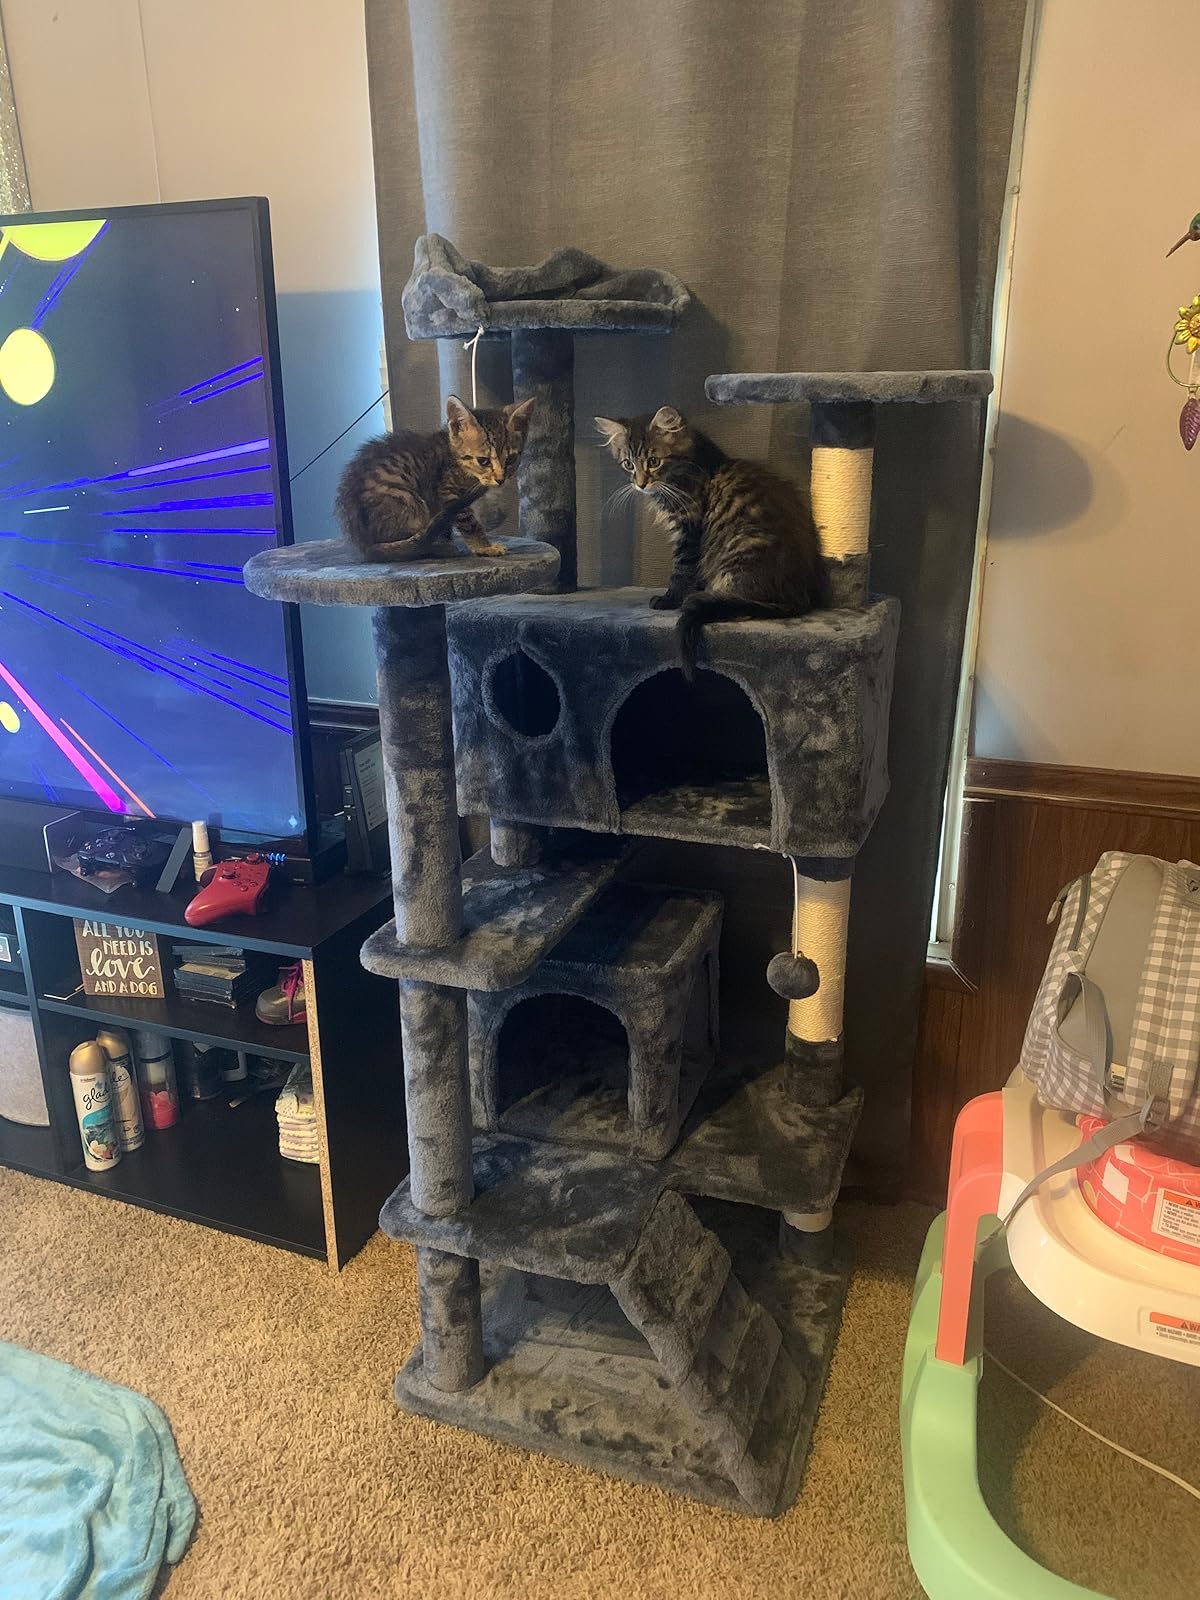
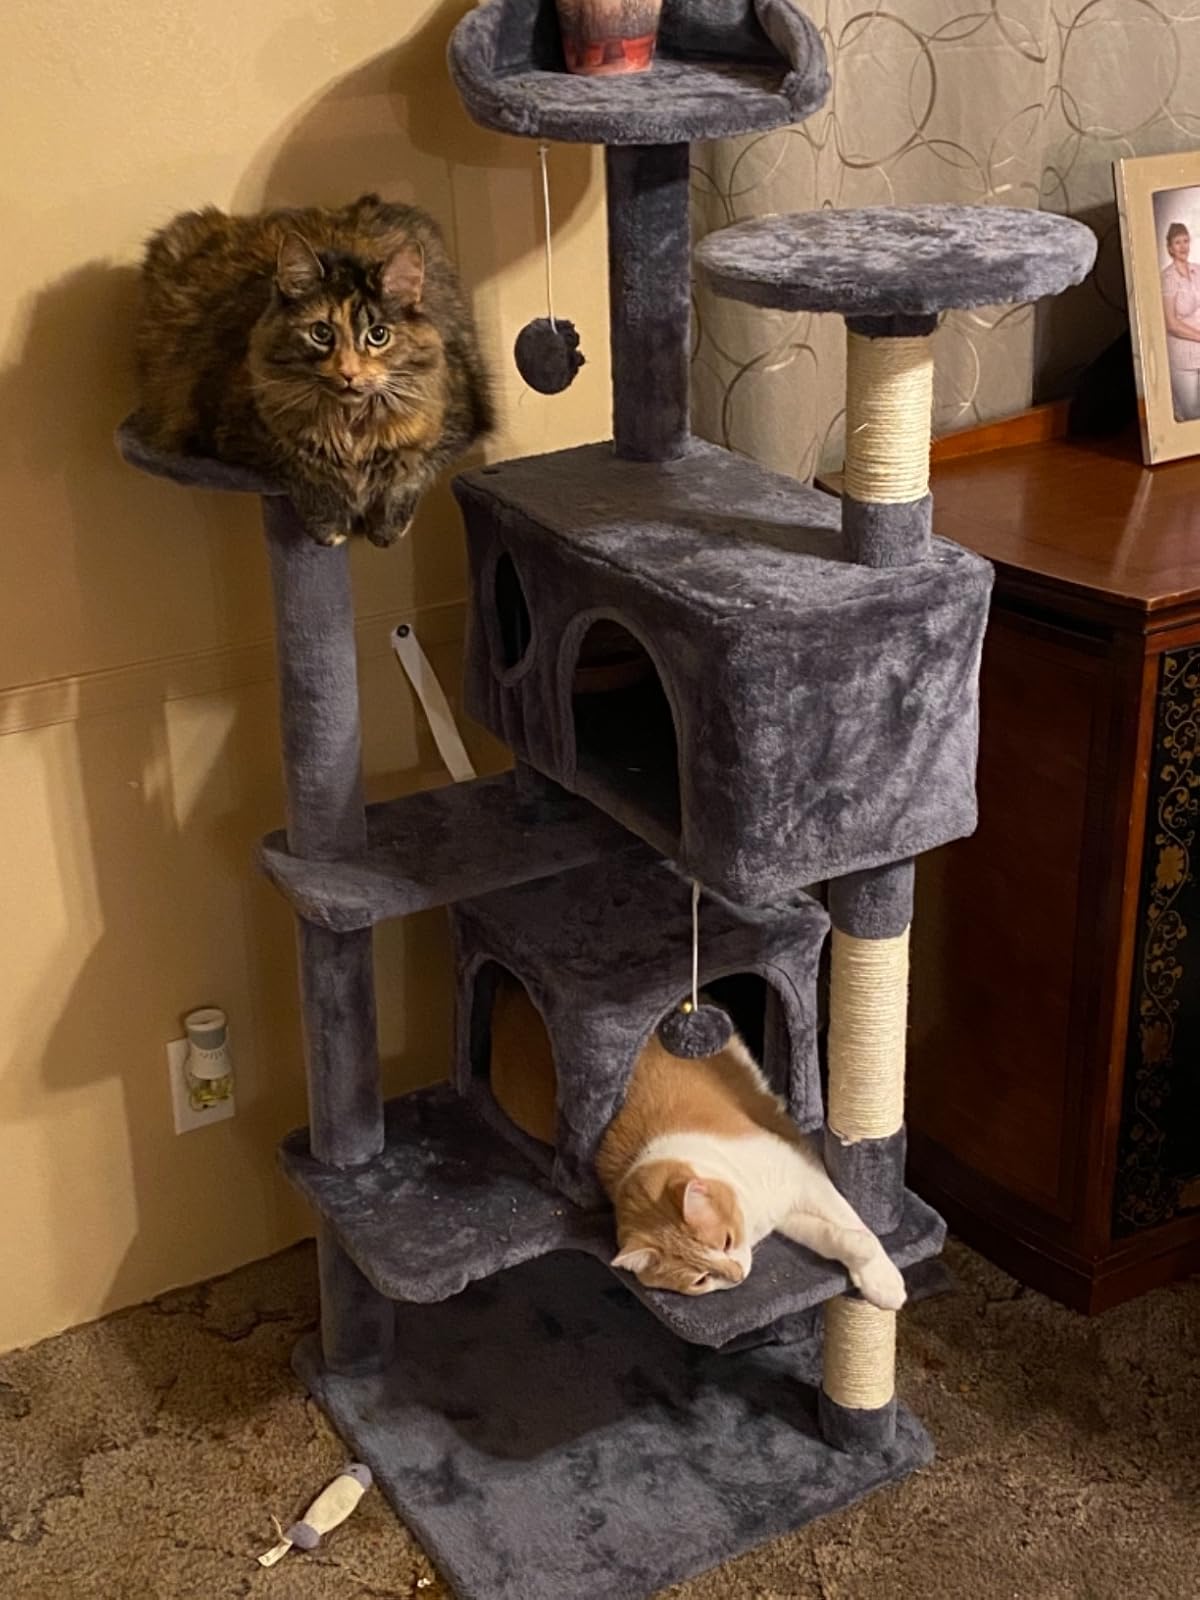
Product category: items_cat tree
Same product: yes